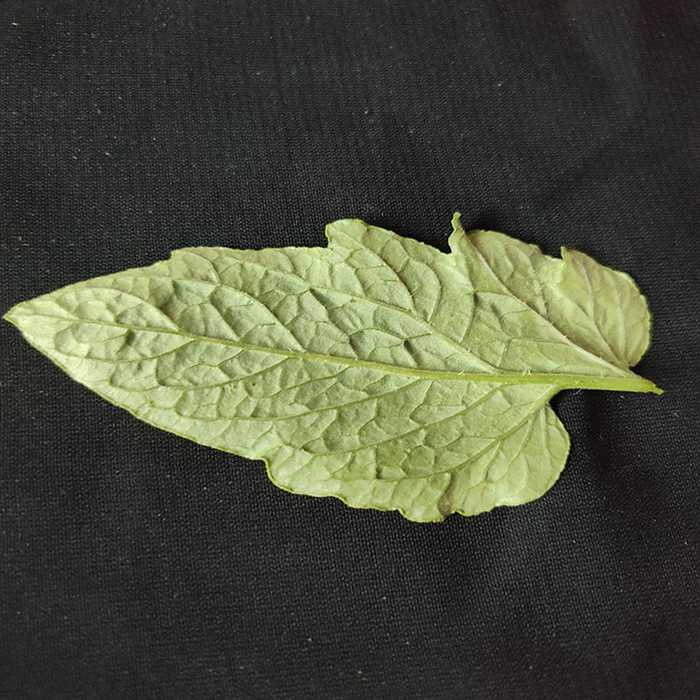
Plant: Tomato
Label: Tomato Fresh leaf